Premierships of Maurice Duplessis

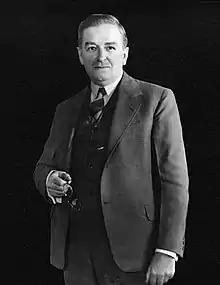
Duplessis in 1947. This photo and its derivatives were used in official electoral communications of the Union Nationale since 1948

Another issue of his government was the approach of World War II and conscription-related issues. On the one hand, Duplessis tried to assure George VI of his province's loyalty to the Crown during the king's visit in May 1939, but on the other, many French Canadians opposed conscription when it was announced in 1917. Therefore, Duplessis, together with his aides, decided to make use of the electorate's distrust of federal war plans and general anti-conscription attitude of Quebeckers to announce a snap election, hoping to confuse the Liberals (then in power in Ottawa) and to persuade the electorate that the conscription was a means to take over provincial competencies. However, the plan fell flat as provincial Liberals (and Camillien Houde) also announced their opposition to conscription; finally, William Mackenzie King, the Prime Minister of Canada, declared that no one would be forcibly drafted. At the same time, the Duplessis's government was seen as confused and unable to implement coherent policies, and the Liberals pointed to the bad state of the economy. The 1939 election was disastrous for the Union Nationale–it only received 39.1% of votes, but, more importantly, it got 15 out of 86 seats, losing the premiership to Adélard Godbout's Liberals.